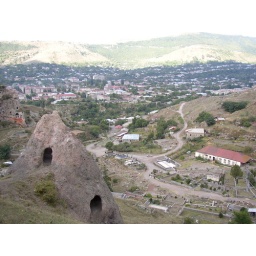
View of Goris from the hill (Varhan's house is behind the red-roofed house in foreground)